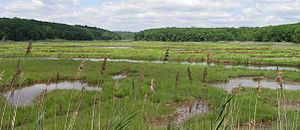
Plantesociologisk klassificering / Klassificering efter Oberdorfers systematik / Saltvands- og strandvegetation
Saltmarskeng
Den nedenstående plantesociologiske klassificering følger Heinz Ellenberg m.fl.: Zeigerwerte von Pflanzen in Mitteleuropa, 1992 ISBN 3-88452-518-2. Øverst i klassificeringen står klasser, så følger ordener, dernæst forbund og underforbund. Det nederste trin, dvs. de egentlige plantesamfund står nederst. Disse informationer kan bruges til renaturering eller sammensætning af naturnære haveanlæg